Huangshui River

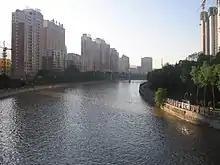
Huangshui River in Xining

The Huangshui River Valley, also known as Tsongkha (Tibetan: ཙོང་ཁ་), has long been important as a route between Chinese, Tibetan, and Mongolian cultures. As one of the few fertile valleys on the northeast edge of the Tibetan Plateau, the river's basin has supported agriculture for various Neolithic and Bronze Age civilizations including the Majiayao culture, Qijia culture, Xindian culture, and Kayue culture. Huangshui River Valley was also one of the routes utilized by travelers on the Northern Silk Road. The city of Xining formed on the Huangshui River due to its strategic importance.